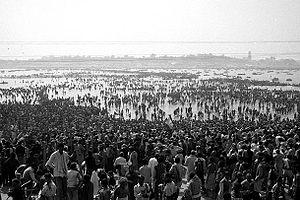
Prayagraj, anciennement Allahabad, est une ville indienne du sud de l’État d’Uttar Pradesh, capitale de l'une des 18 divisions territoriales de cet État et du District de Prayagraj.